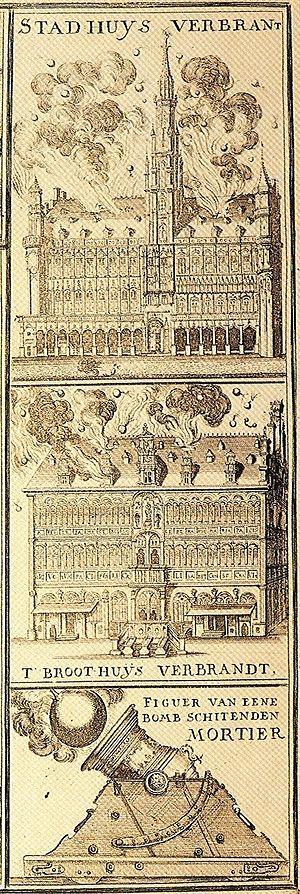
Bombardement et incendie de Bruxelles en 1695 par les troupes françaises de Louis XIV, détail de la carte ’t Ghebombareert ent brandent Brusselen 1695. représentant L'Hôtel de ville en feu, La maison du Roi (halle au pain) en feu, Mortier et bombe incendiaire imprimée à Anvers par Gaspar Bouttats
Cet article propose une chronologie des grands incendies, soit une classification historique des incendies notables partout dans le monde, par leur taille ou leur importance pour les différents peuples historiques qui se sont succédé. Seuls les incendies historiques documentés y sont recensés, bien que les détails puissent souvent être manquants.
Le bombardement de la ville de Bruxelles par les troupes françaises du roi Louis XIV, les 13, 14 et 15 août 1695, et l’incendie qui en a résulté, est la catastrophe la plus destructrice que la ville ait eu à subir au cours de son histoire.